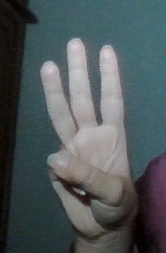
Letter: thaa